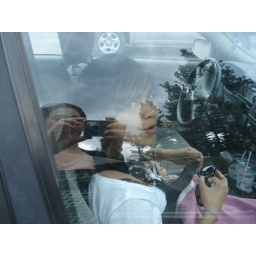
Pamela sitting in the car last summer. Oh i miss my best friend.